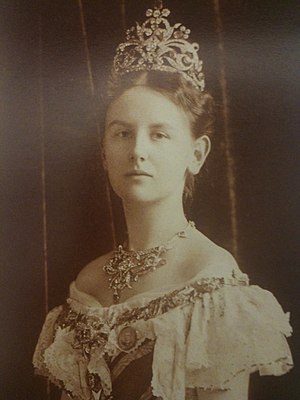
Vilhelmine af Nederlandene / Biografi
Dronning Vilhelmine af Nederlandene, 1901.
Dronning Vilhelmine af Nederlandene, Prinsesse af Oranien-Nassau, var regerende dronning af Kongeriget Nederlandene fra 1890 til 1948. Med en regeringstid på næsten 58 år, er hun den hidtil længst siddende regent, siden uafhængigheden i 1815.